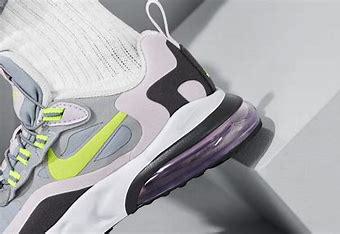
Brand: Nike
Model: Air Max 270 Rt